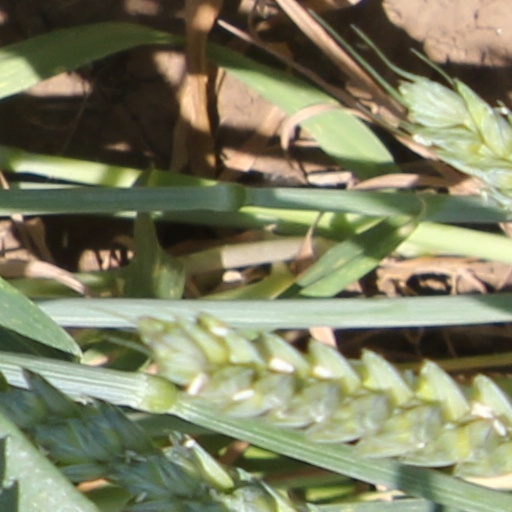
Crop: wheat